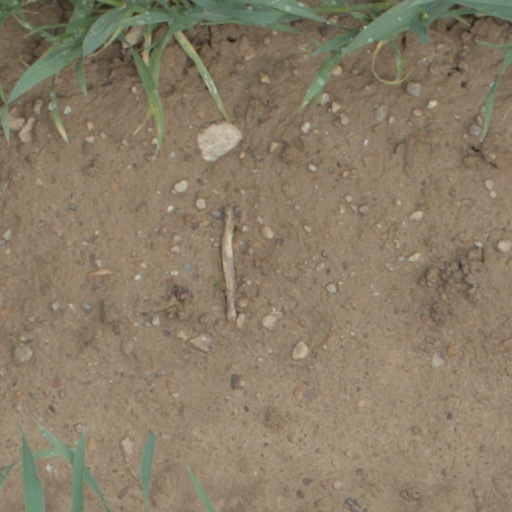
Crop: wheat